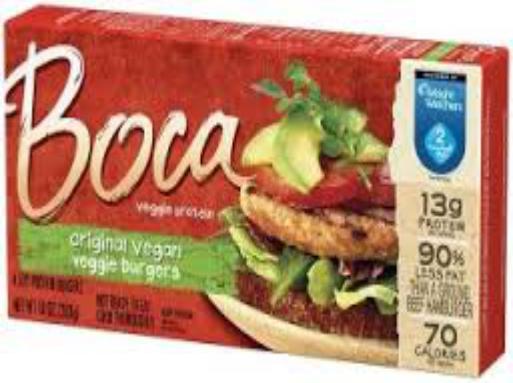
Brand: Boca Burger
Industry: Food